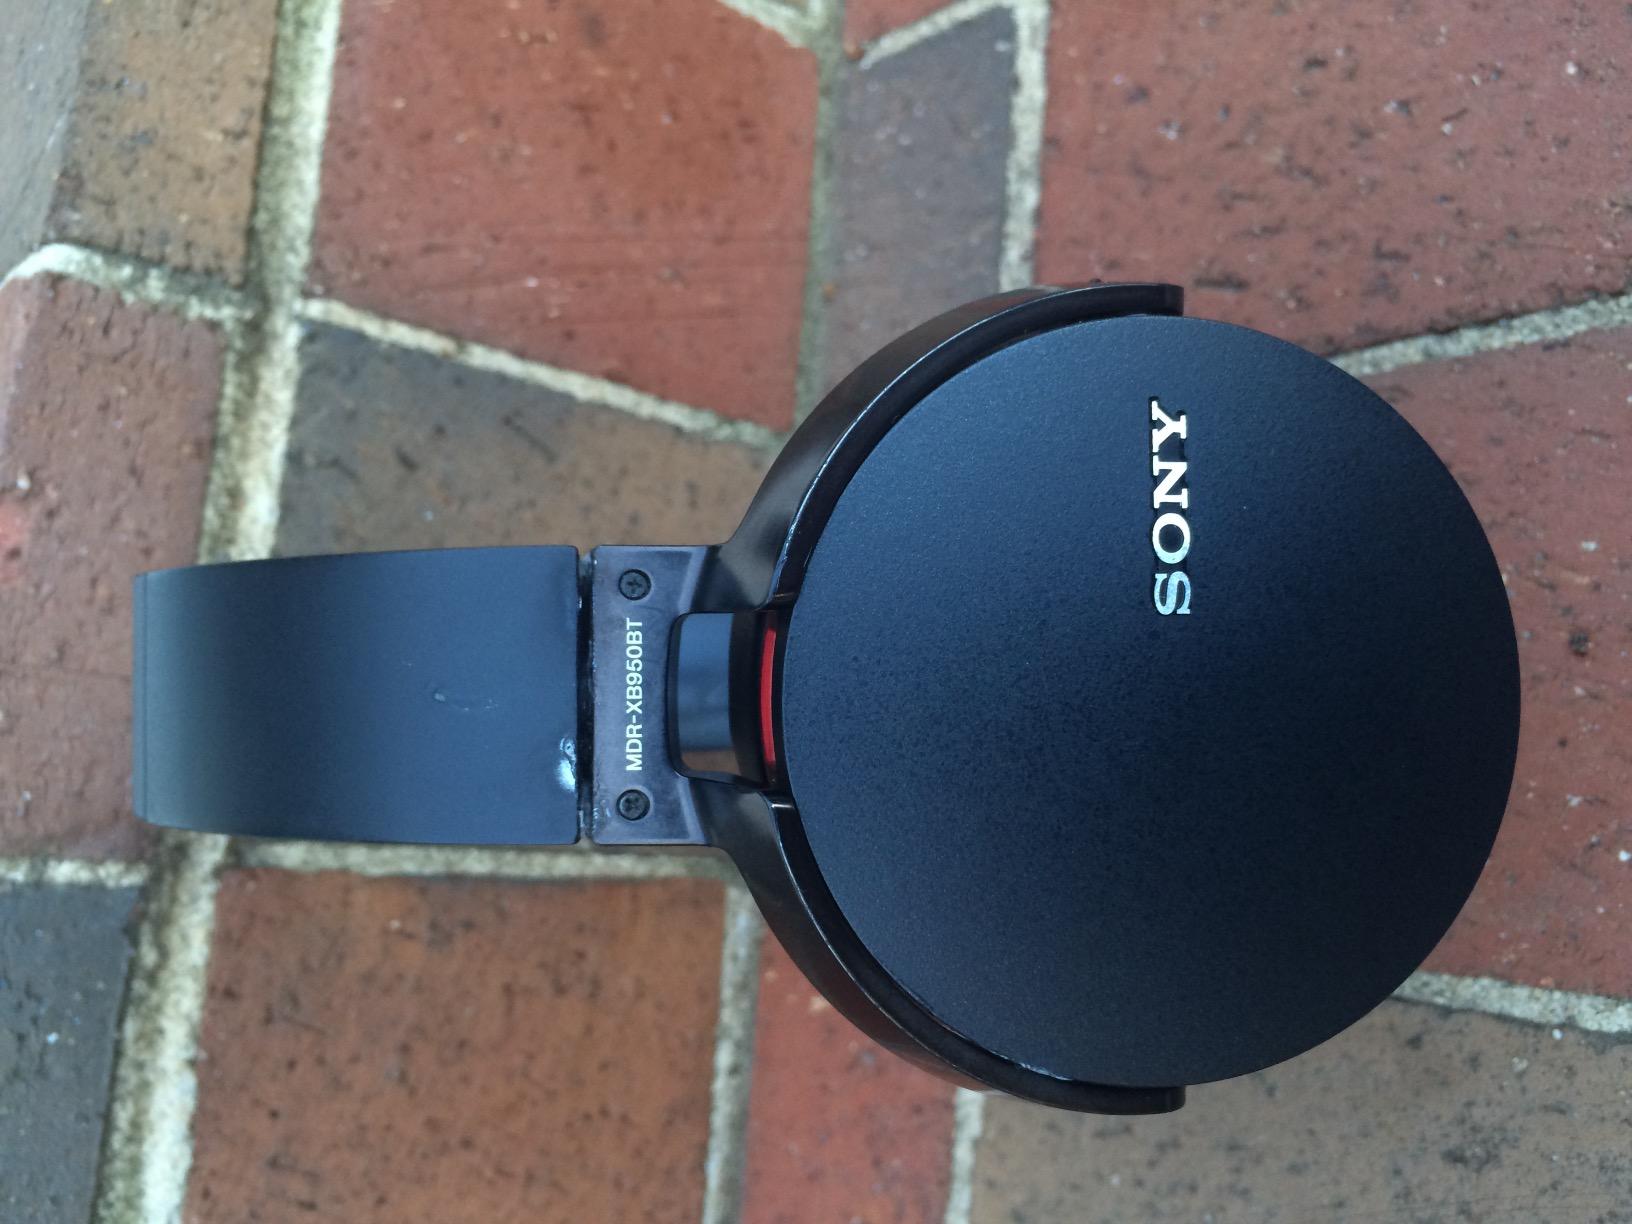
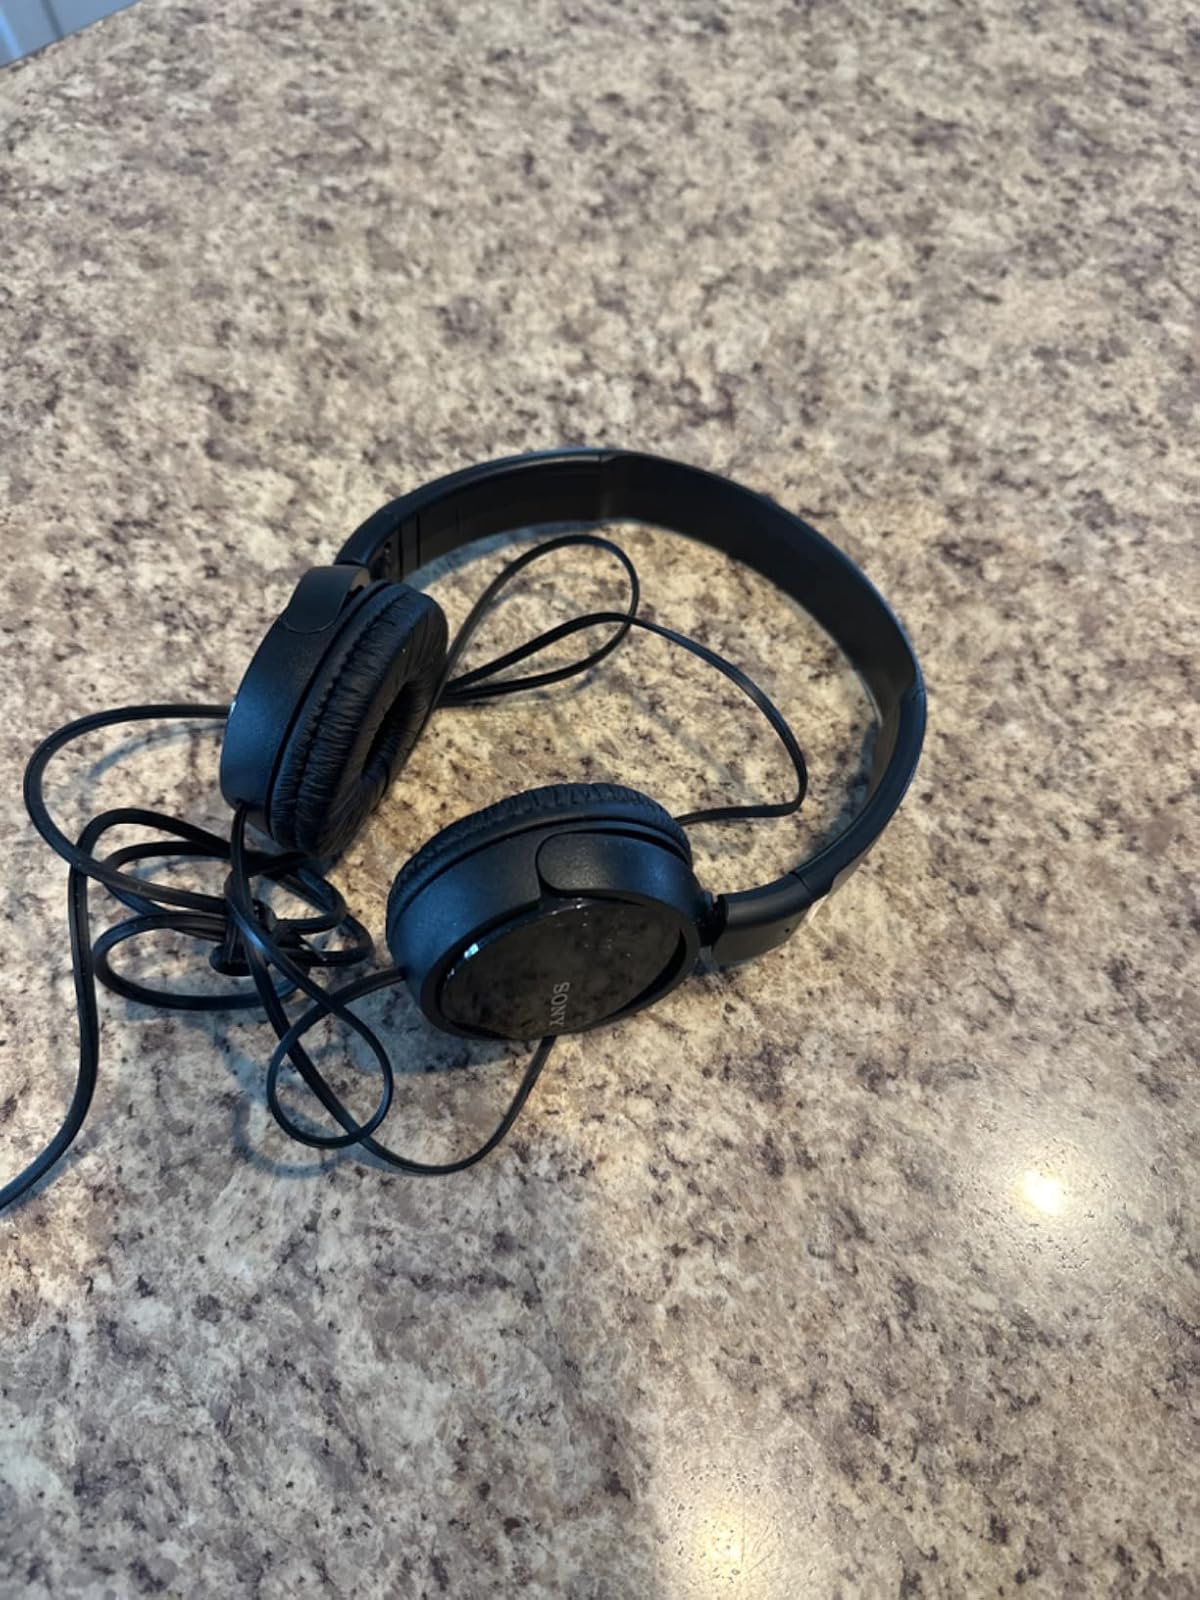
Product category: headphones
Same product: no